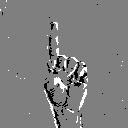
ASL letter: z